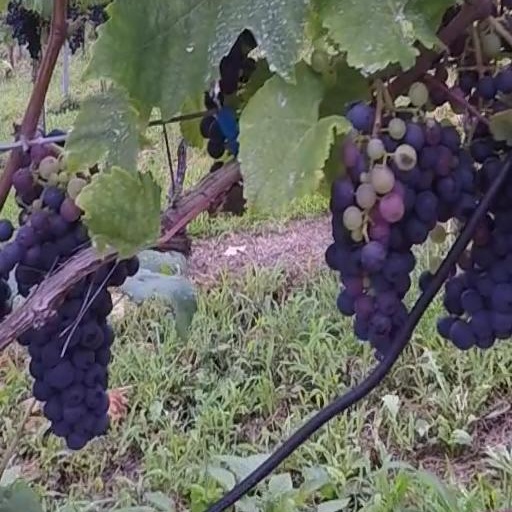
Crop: grape